European watershed

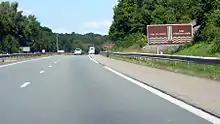
Atlantic—Mediterranean watershed marker between Belfort and Mulhouse on the A36 autoroute

The Watershed runs northwards through Spain in the Iberian Peninsula towards the Bay of Biscay along the basins of the Guadalquivir, Guadiana, Tagus and Douro in the west to the sources of the Ebro in Cantabria. It then follows the main ridge of the Pyrenees eastwards up to Andorra, where it again turns to the north through France along the catchment areas of the Garonne (with the summit of the Canal du Midi at Seuil de Naurouze), Loire and Seine in the west and that of the Rhone in the east, marked by the Cévennes mountain range between the sources of the Allier and Ardèche tributaries. The European watershed meets the Atlantic-North Sea Continental Divide at the triple point between the Atlantic, North Sea and Mediterranean Sea at Mount Piémont in Northeast France.